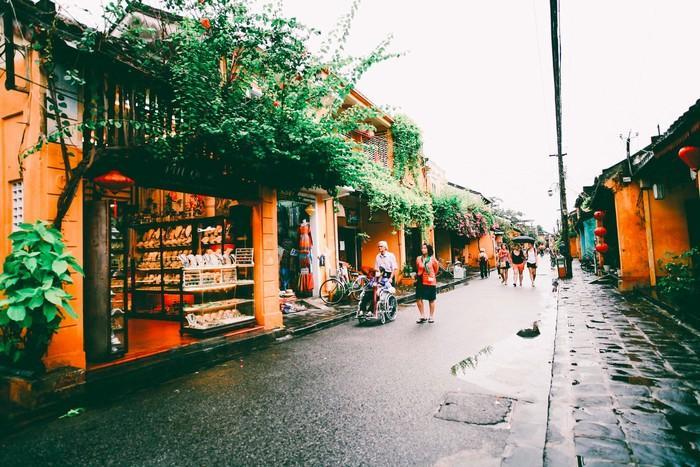
người phụ nữ đi gần bên chiếc xích lô mặc áo màu đỏ